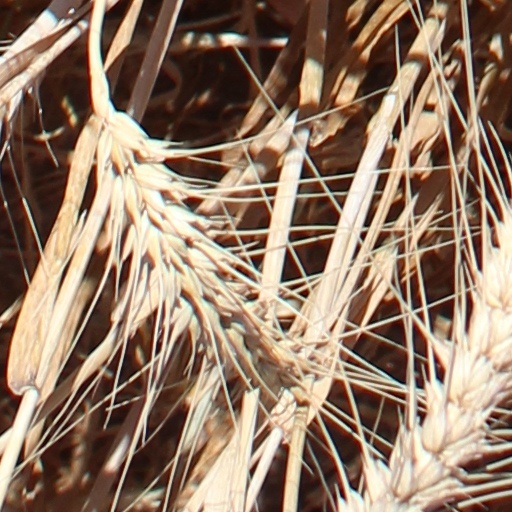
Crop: wheat